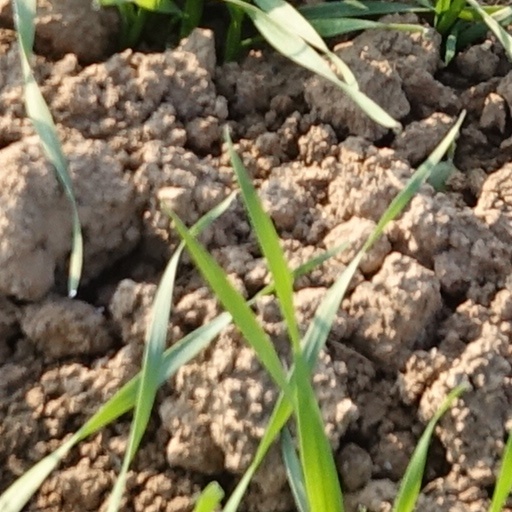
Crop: wheat